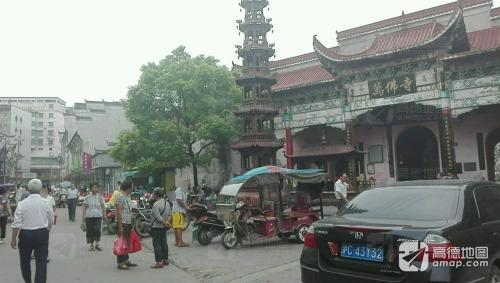
地标名称：万佛寺
所在城市：宜春市·万载县